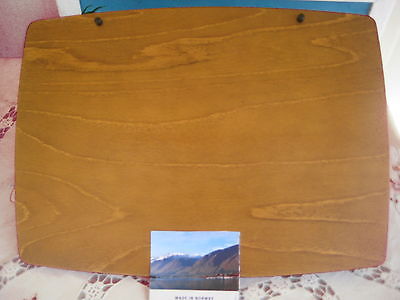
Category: table